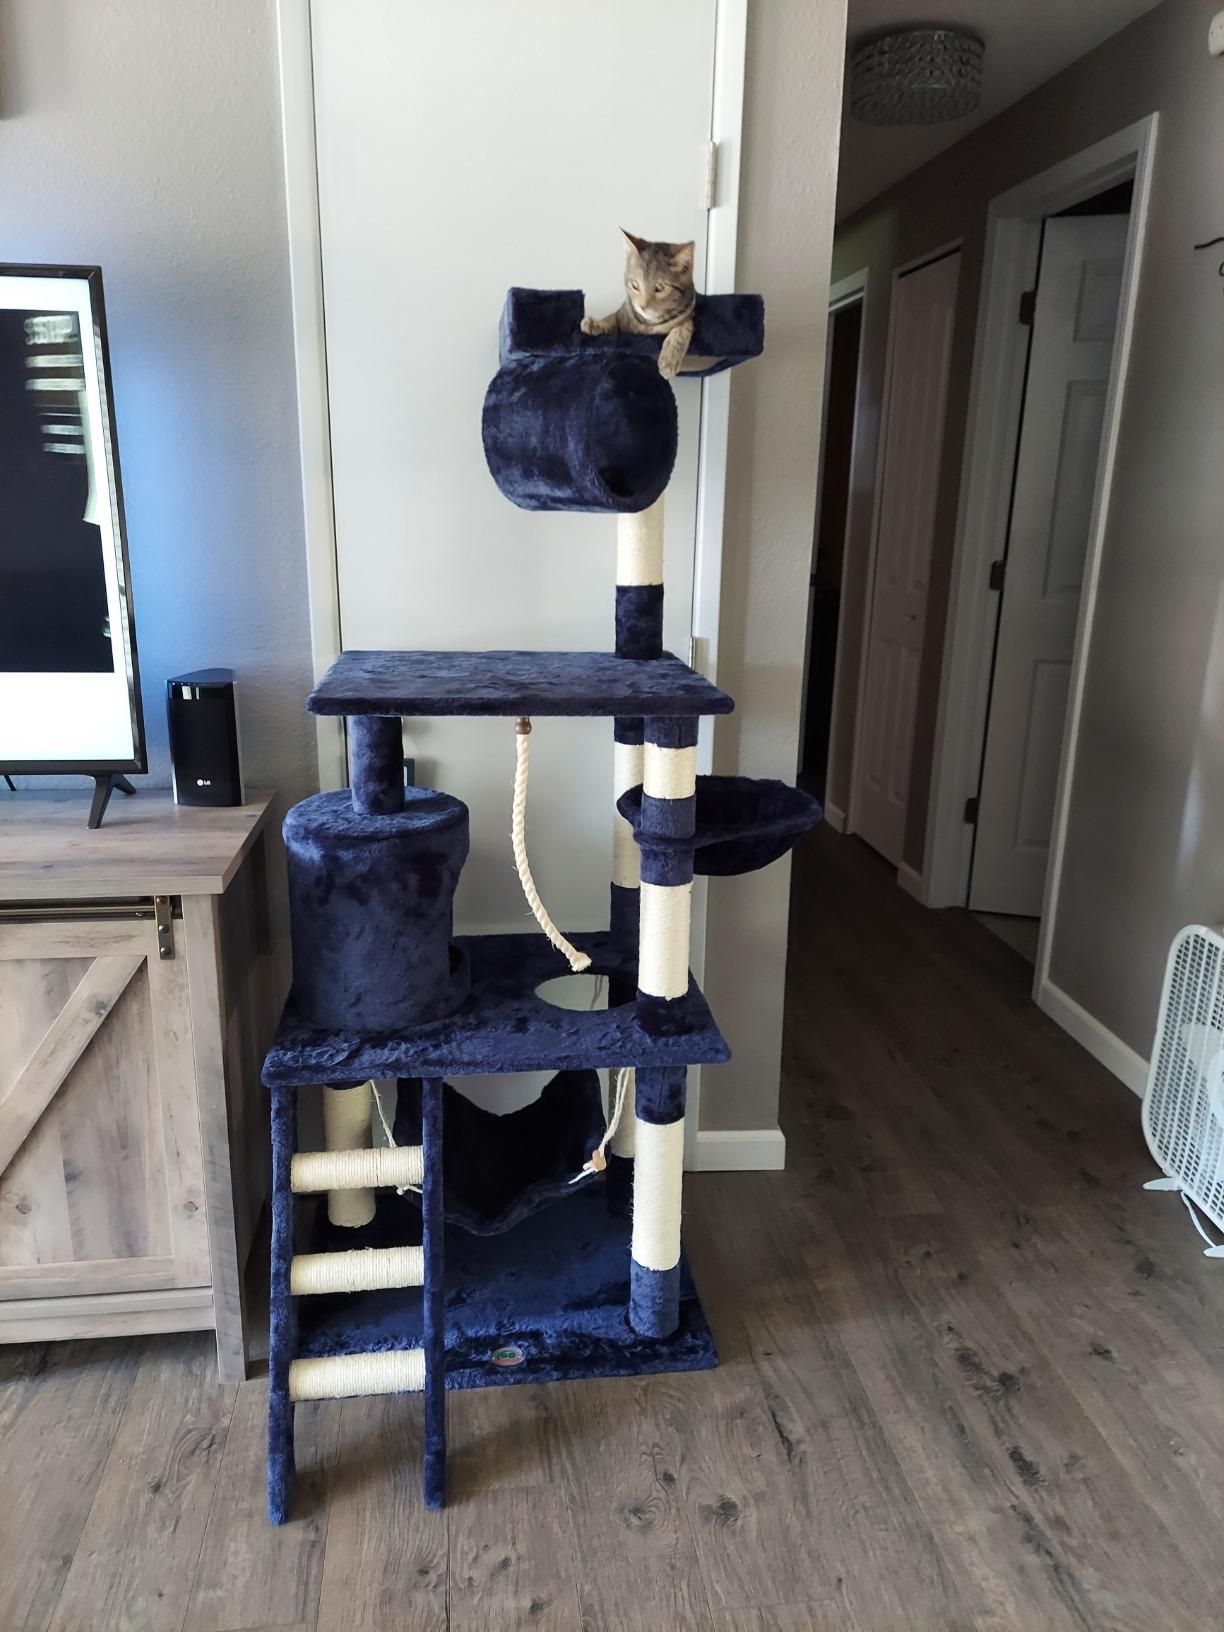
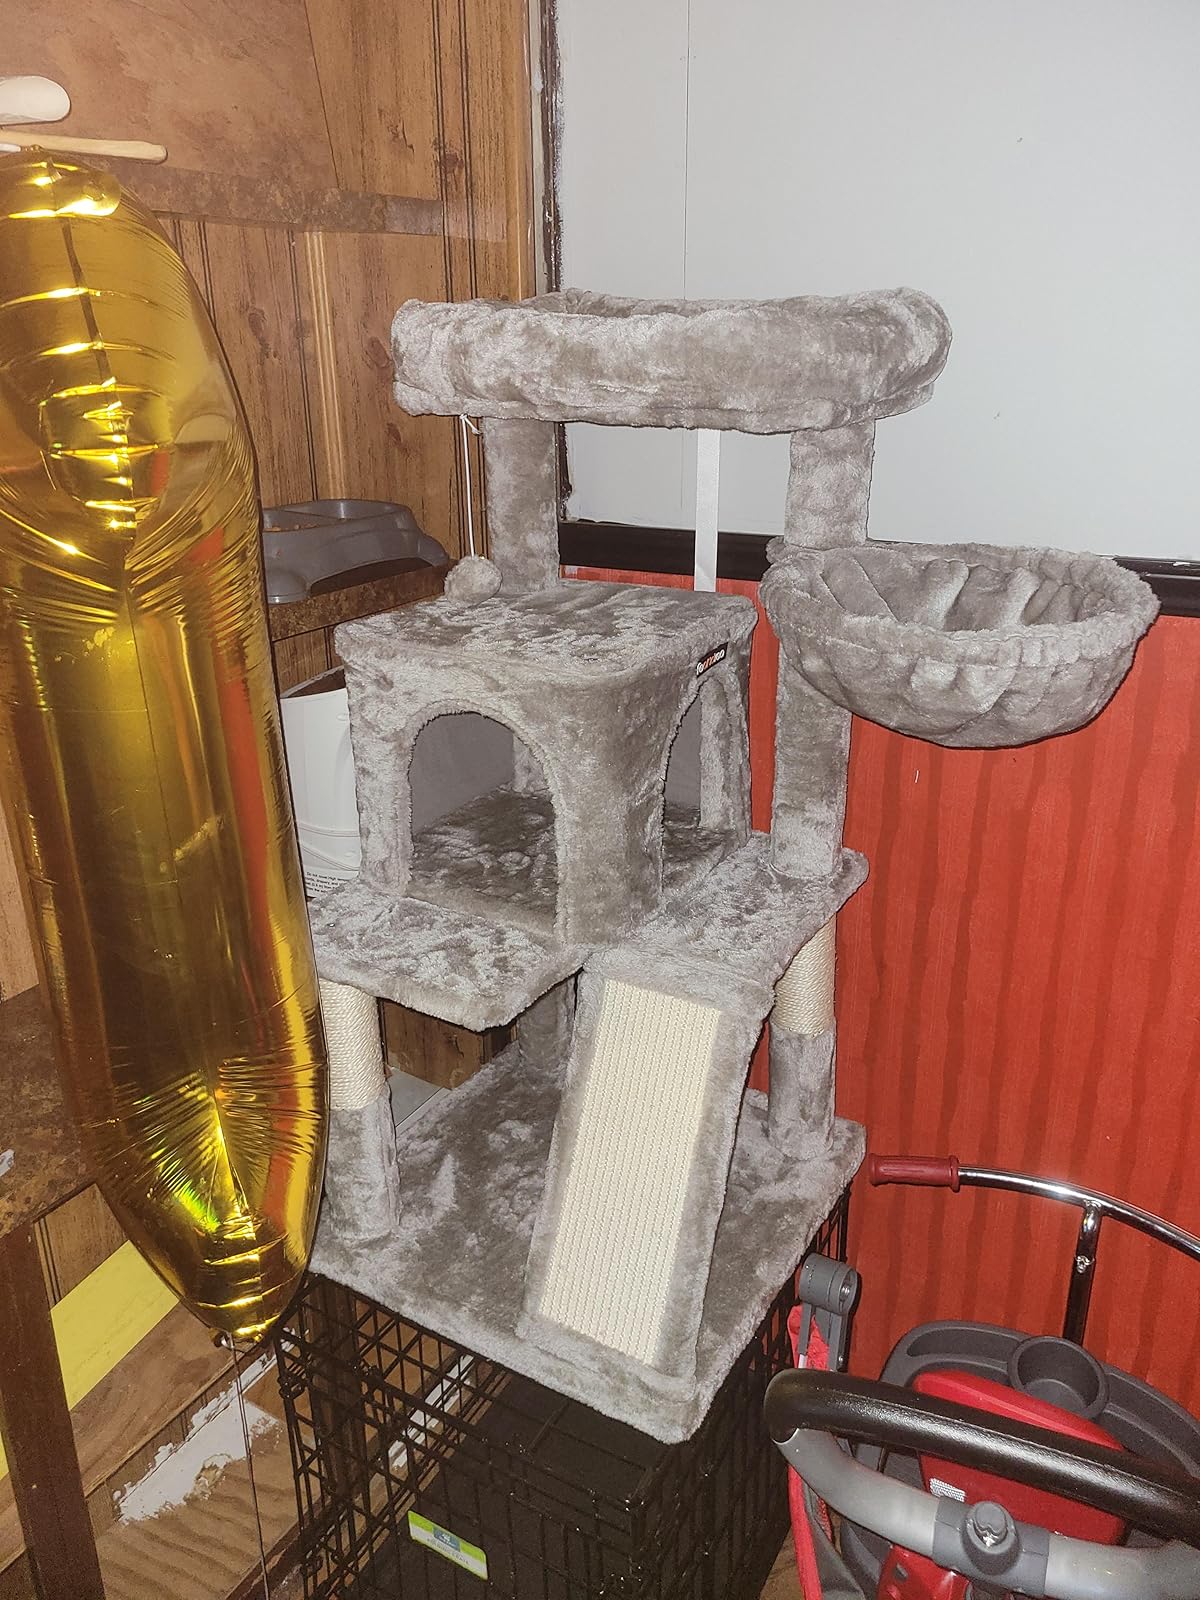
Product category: items_cat tree
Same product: no